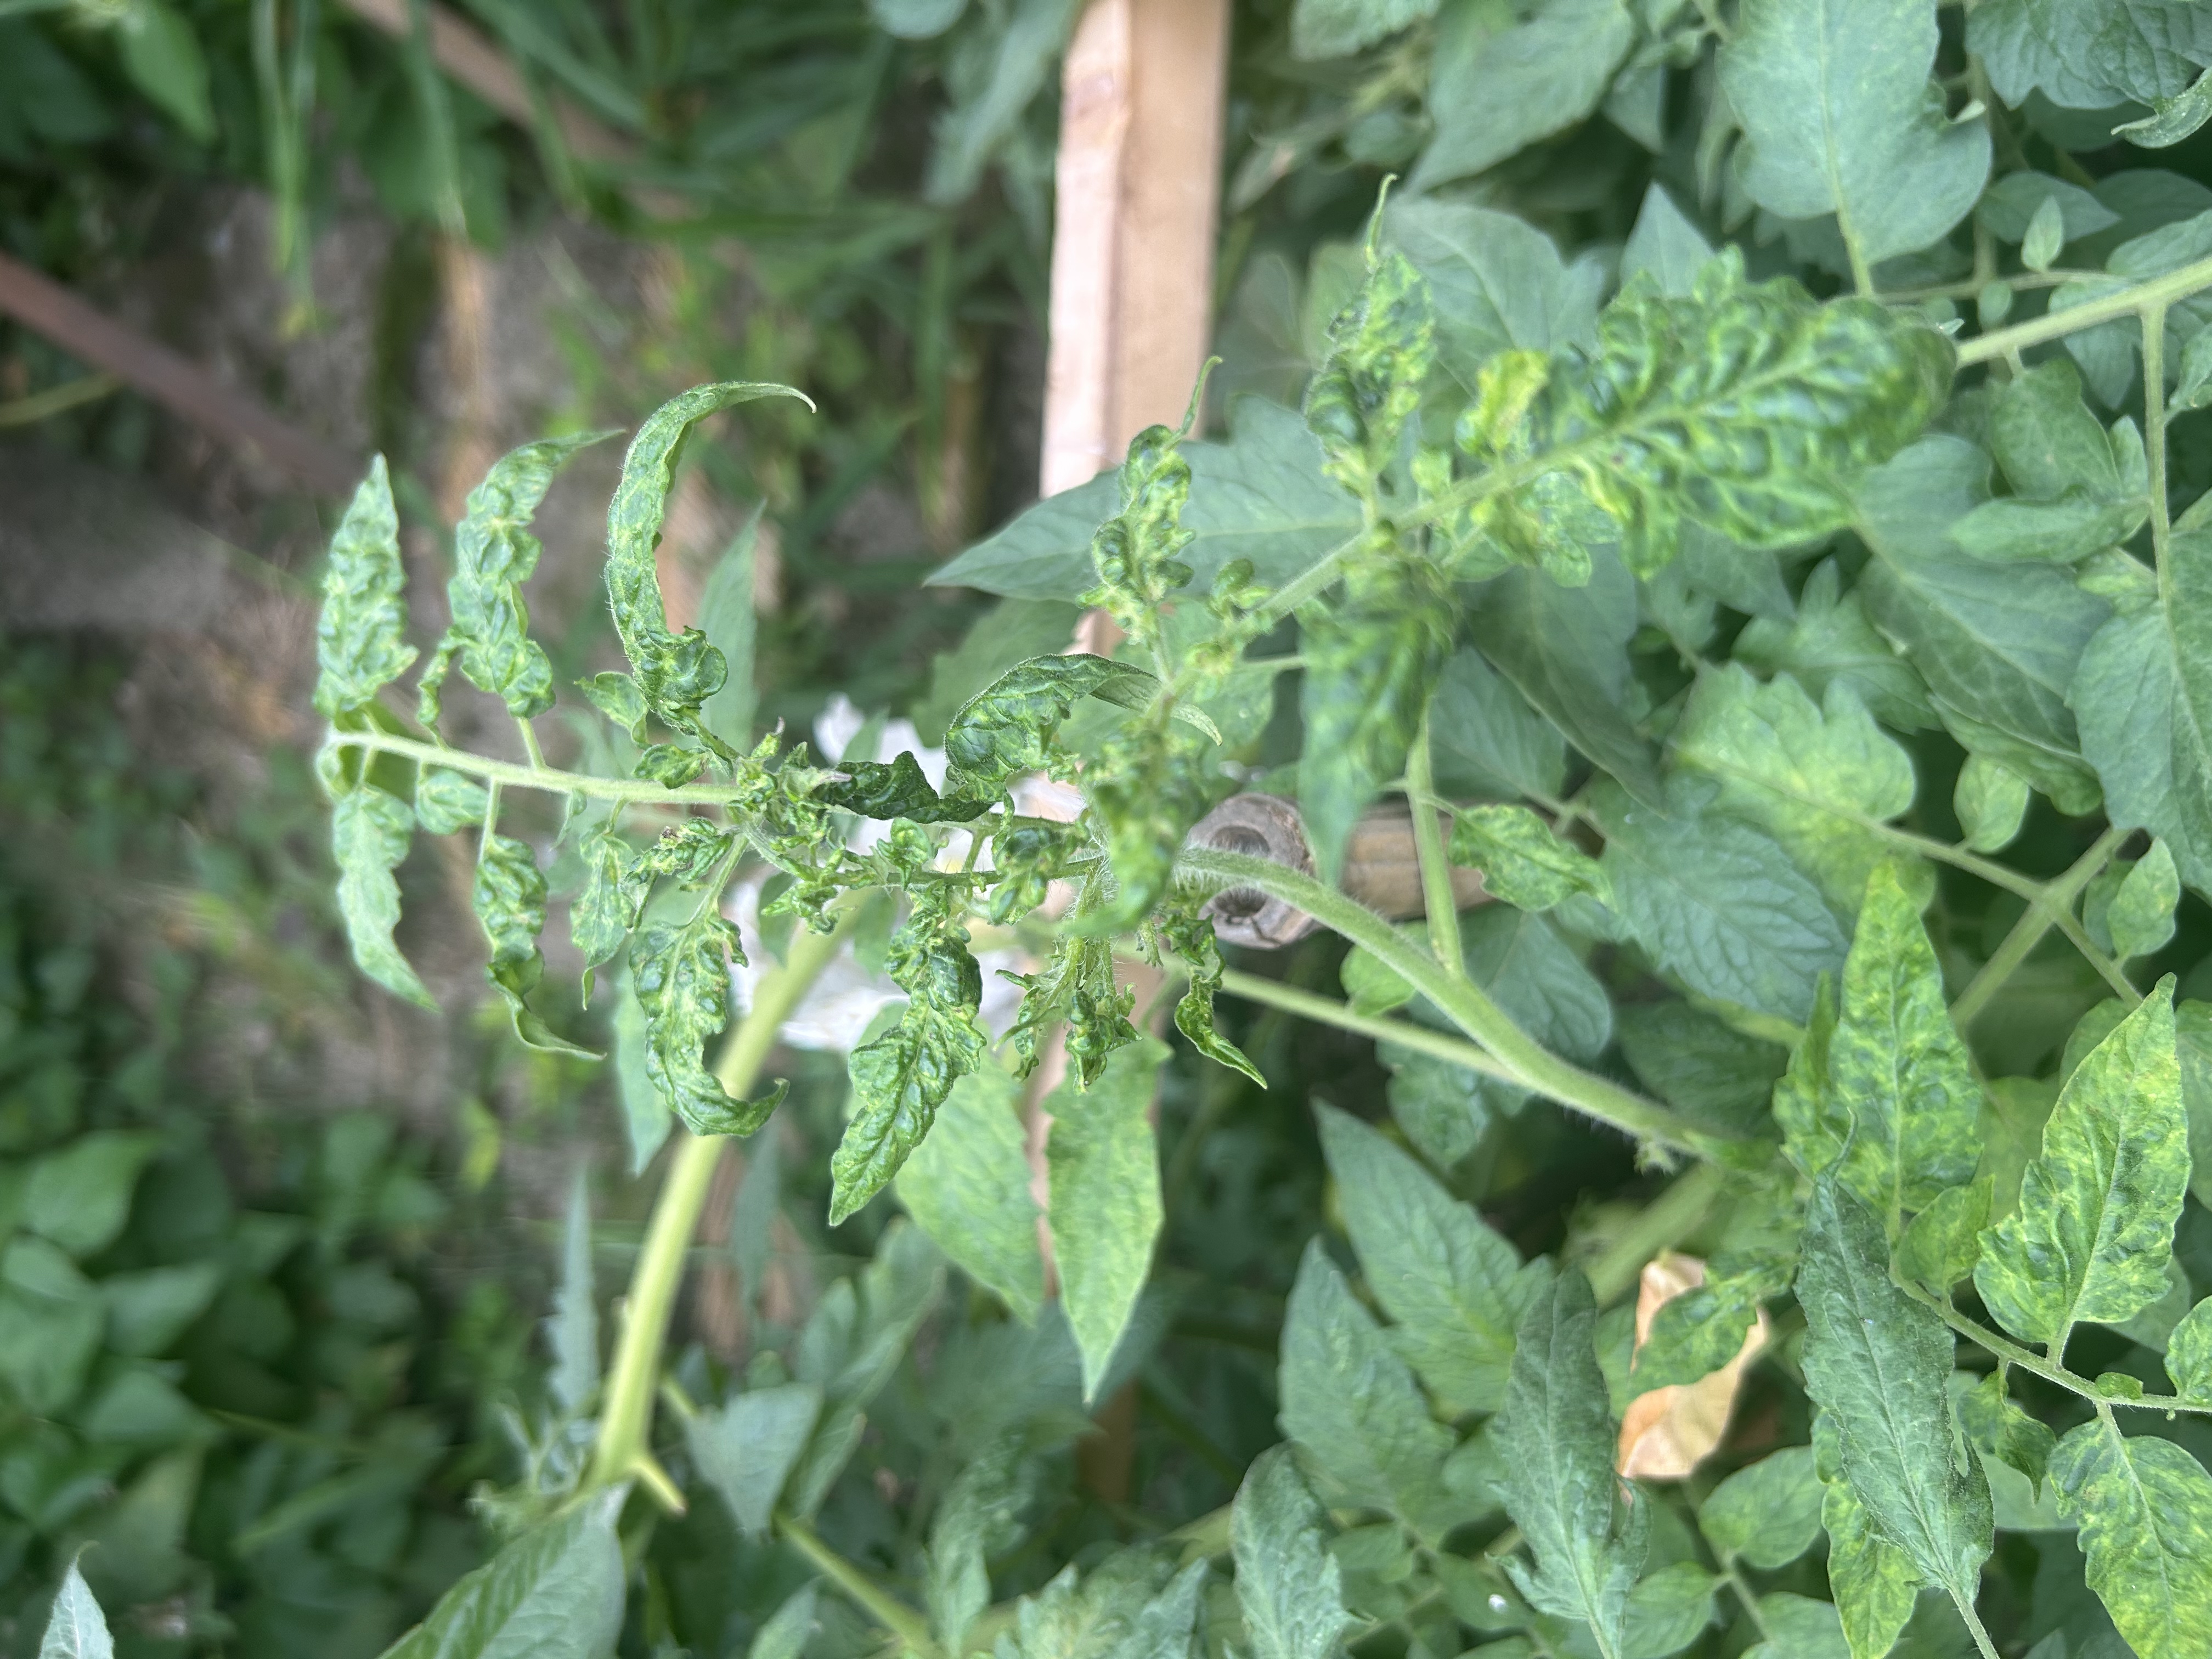
Disease: Viral